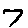
Label: 7